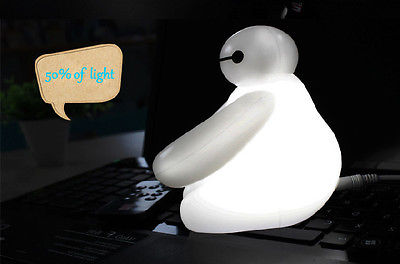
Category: lamp